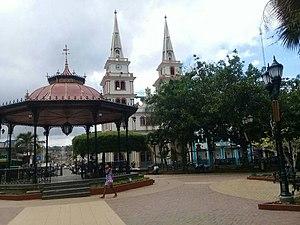
Jipijapa est une ville de l'ouest de l'Équateur, située dans la province de Manabí. Elle est la capitale du canton de Jipijapa.